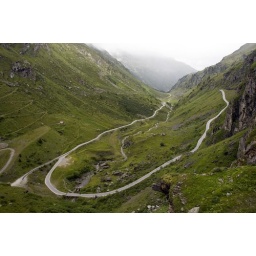
high road in the mountains with curves